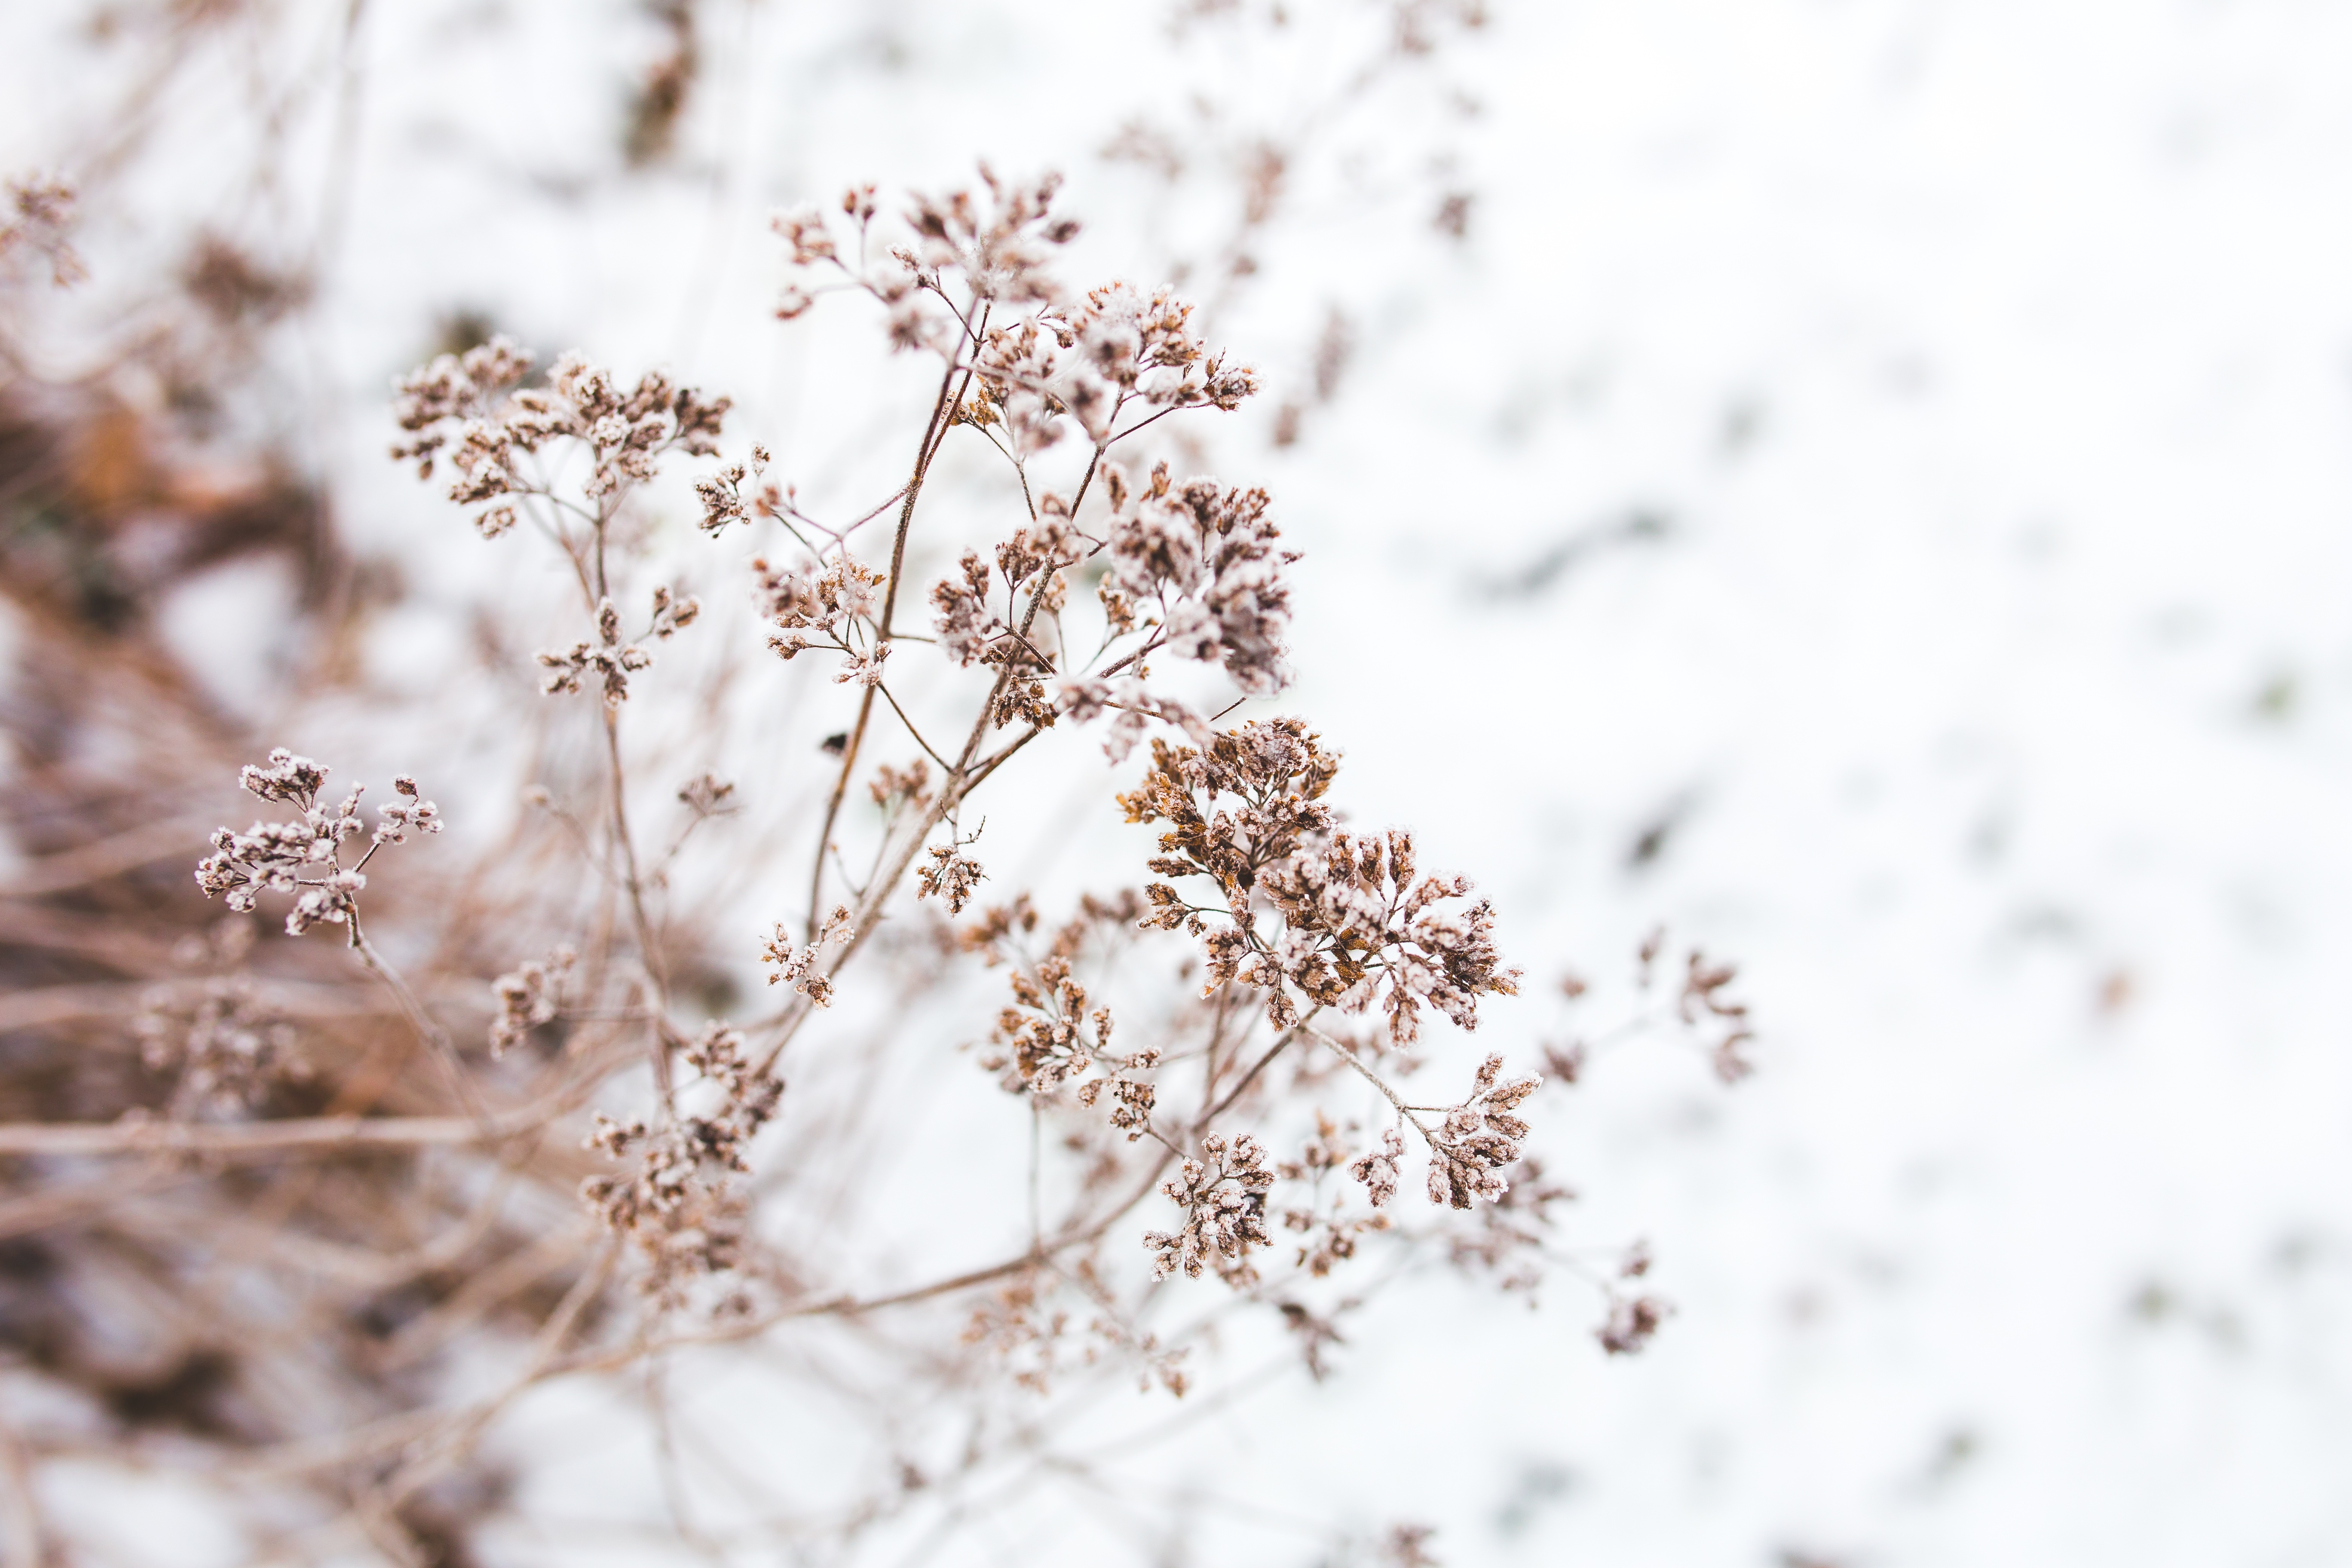
nature, branch, blossom, snow, winter, black and white, plant, leaf, flower, petal, frost, spring, small, weather, dried, season, twig, flowers, close up, withered, little, detail, freezing, macro photography